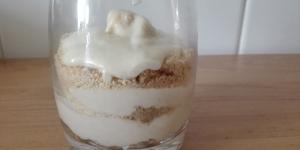
carlota de limon con platano